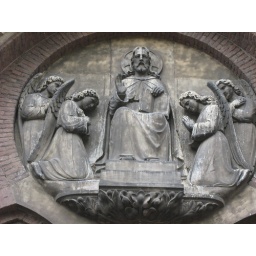
Carving above the door of Delft's Maria van Jesse Kerk.